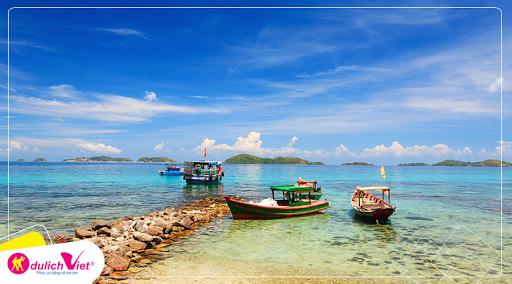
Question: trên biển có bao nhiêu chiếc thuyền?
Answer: có bốn chiếc thuyền